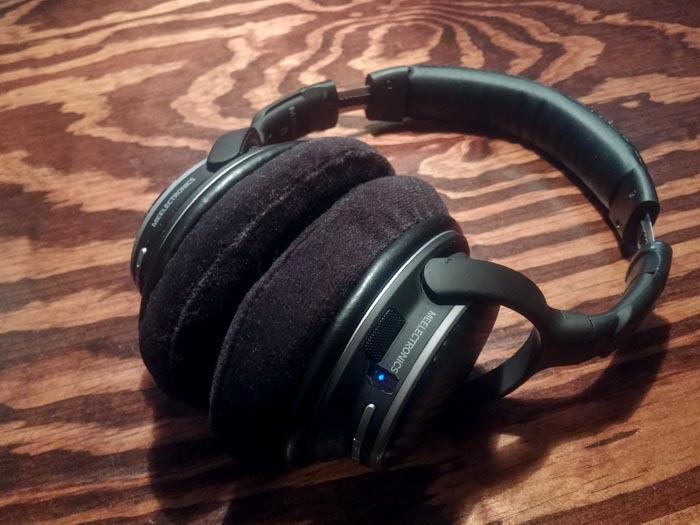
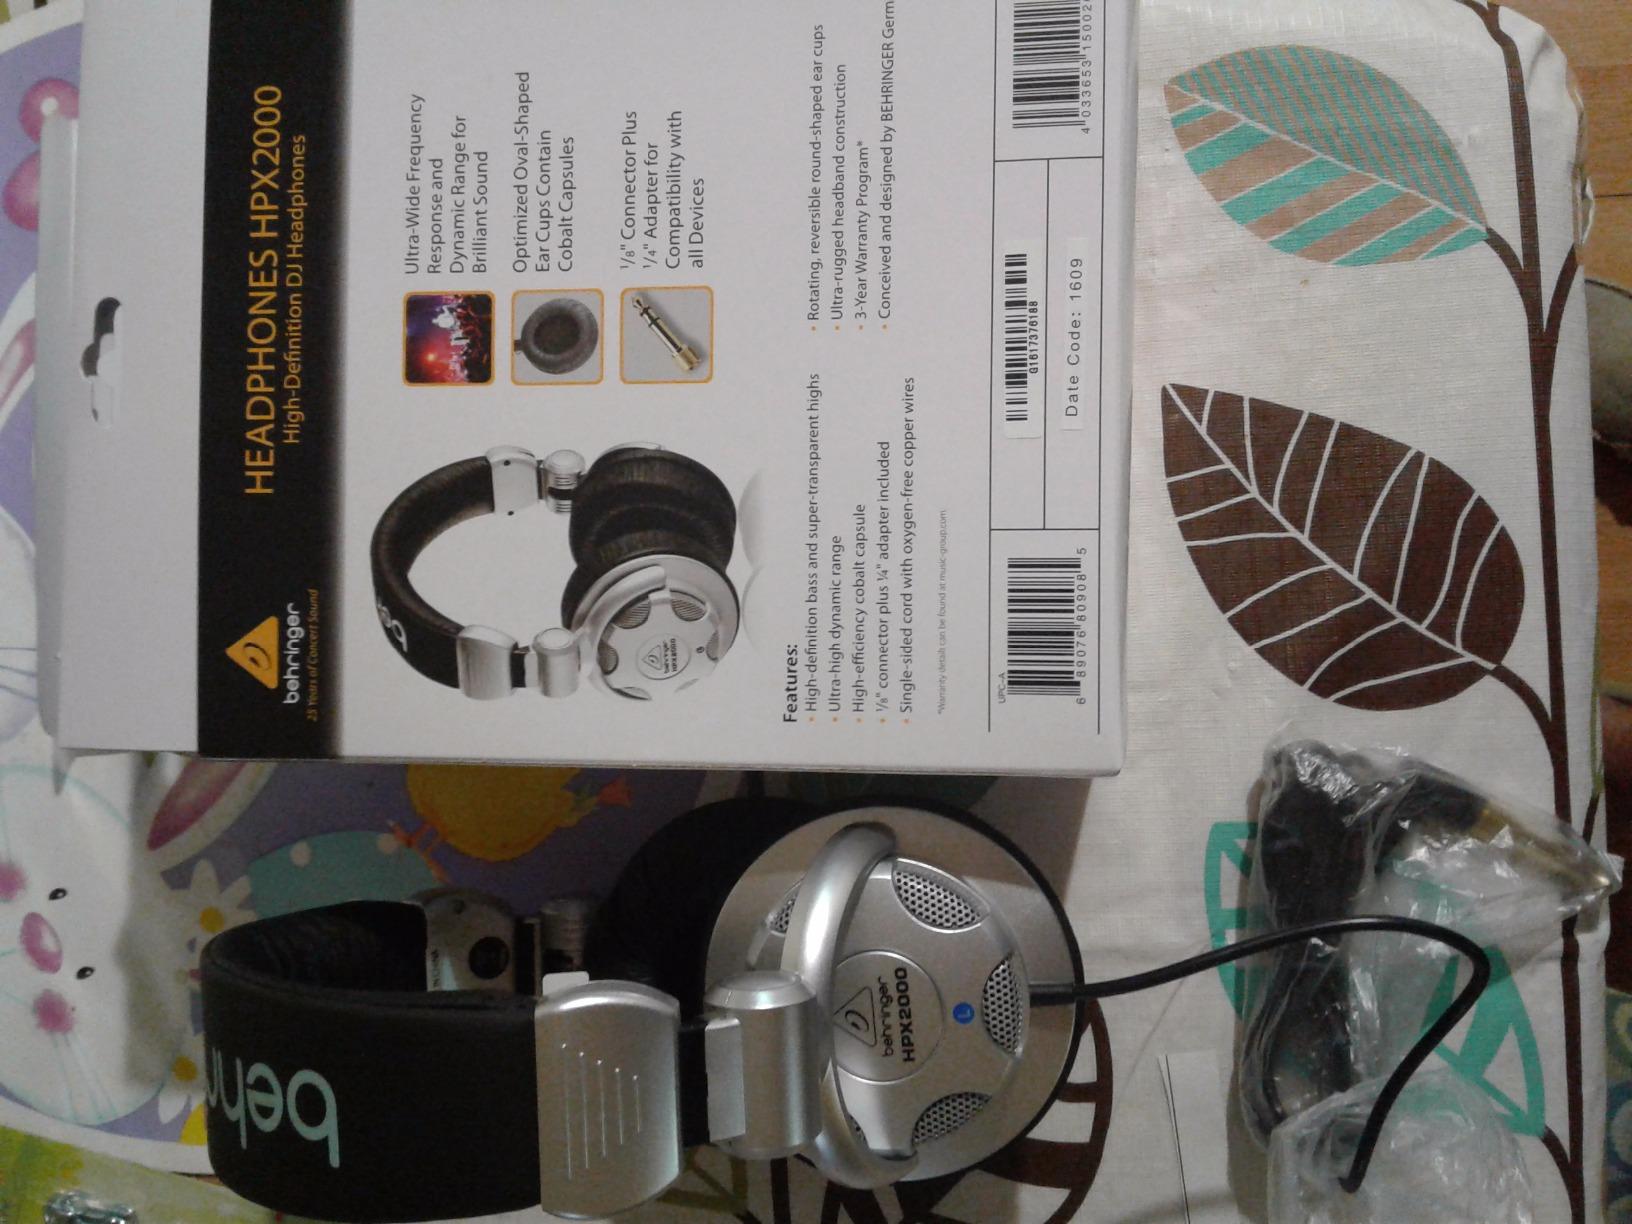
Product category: headphones
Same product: no